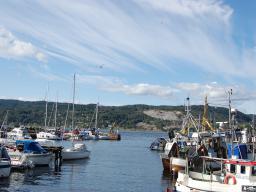
Label: Background_without_leaves